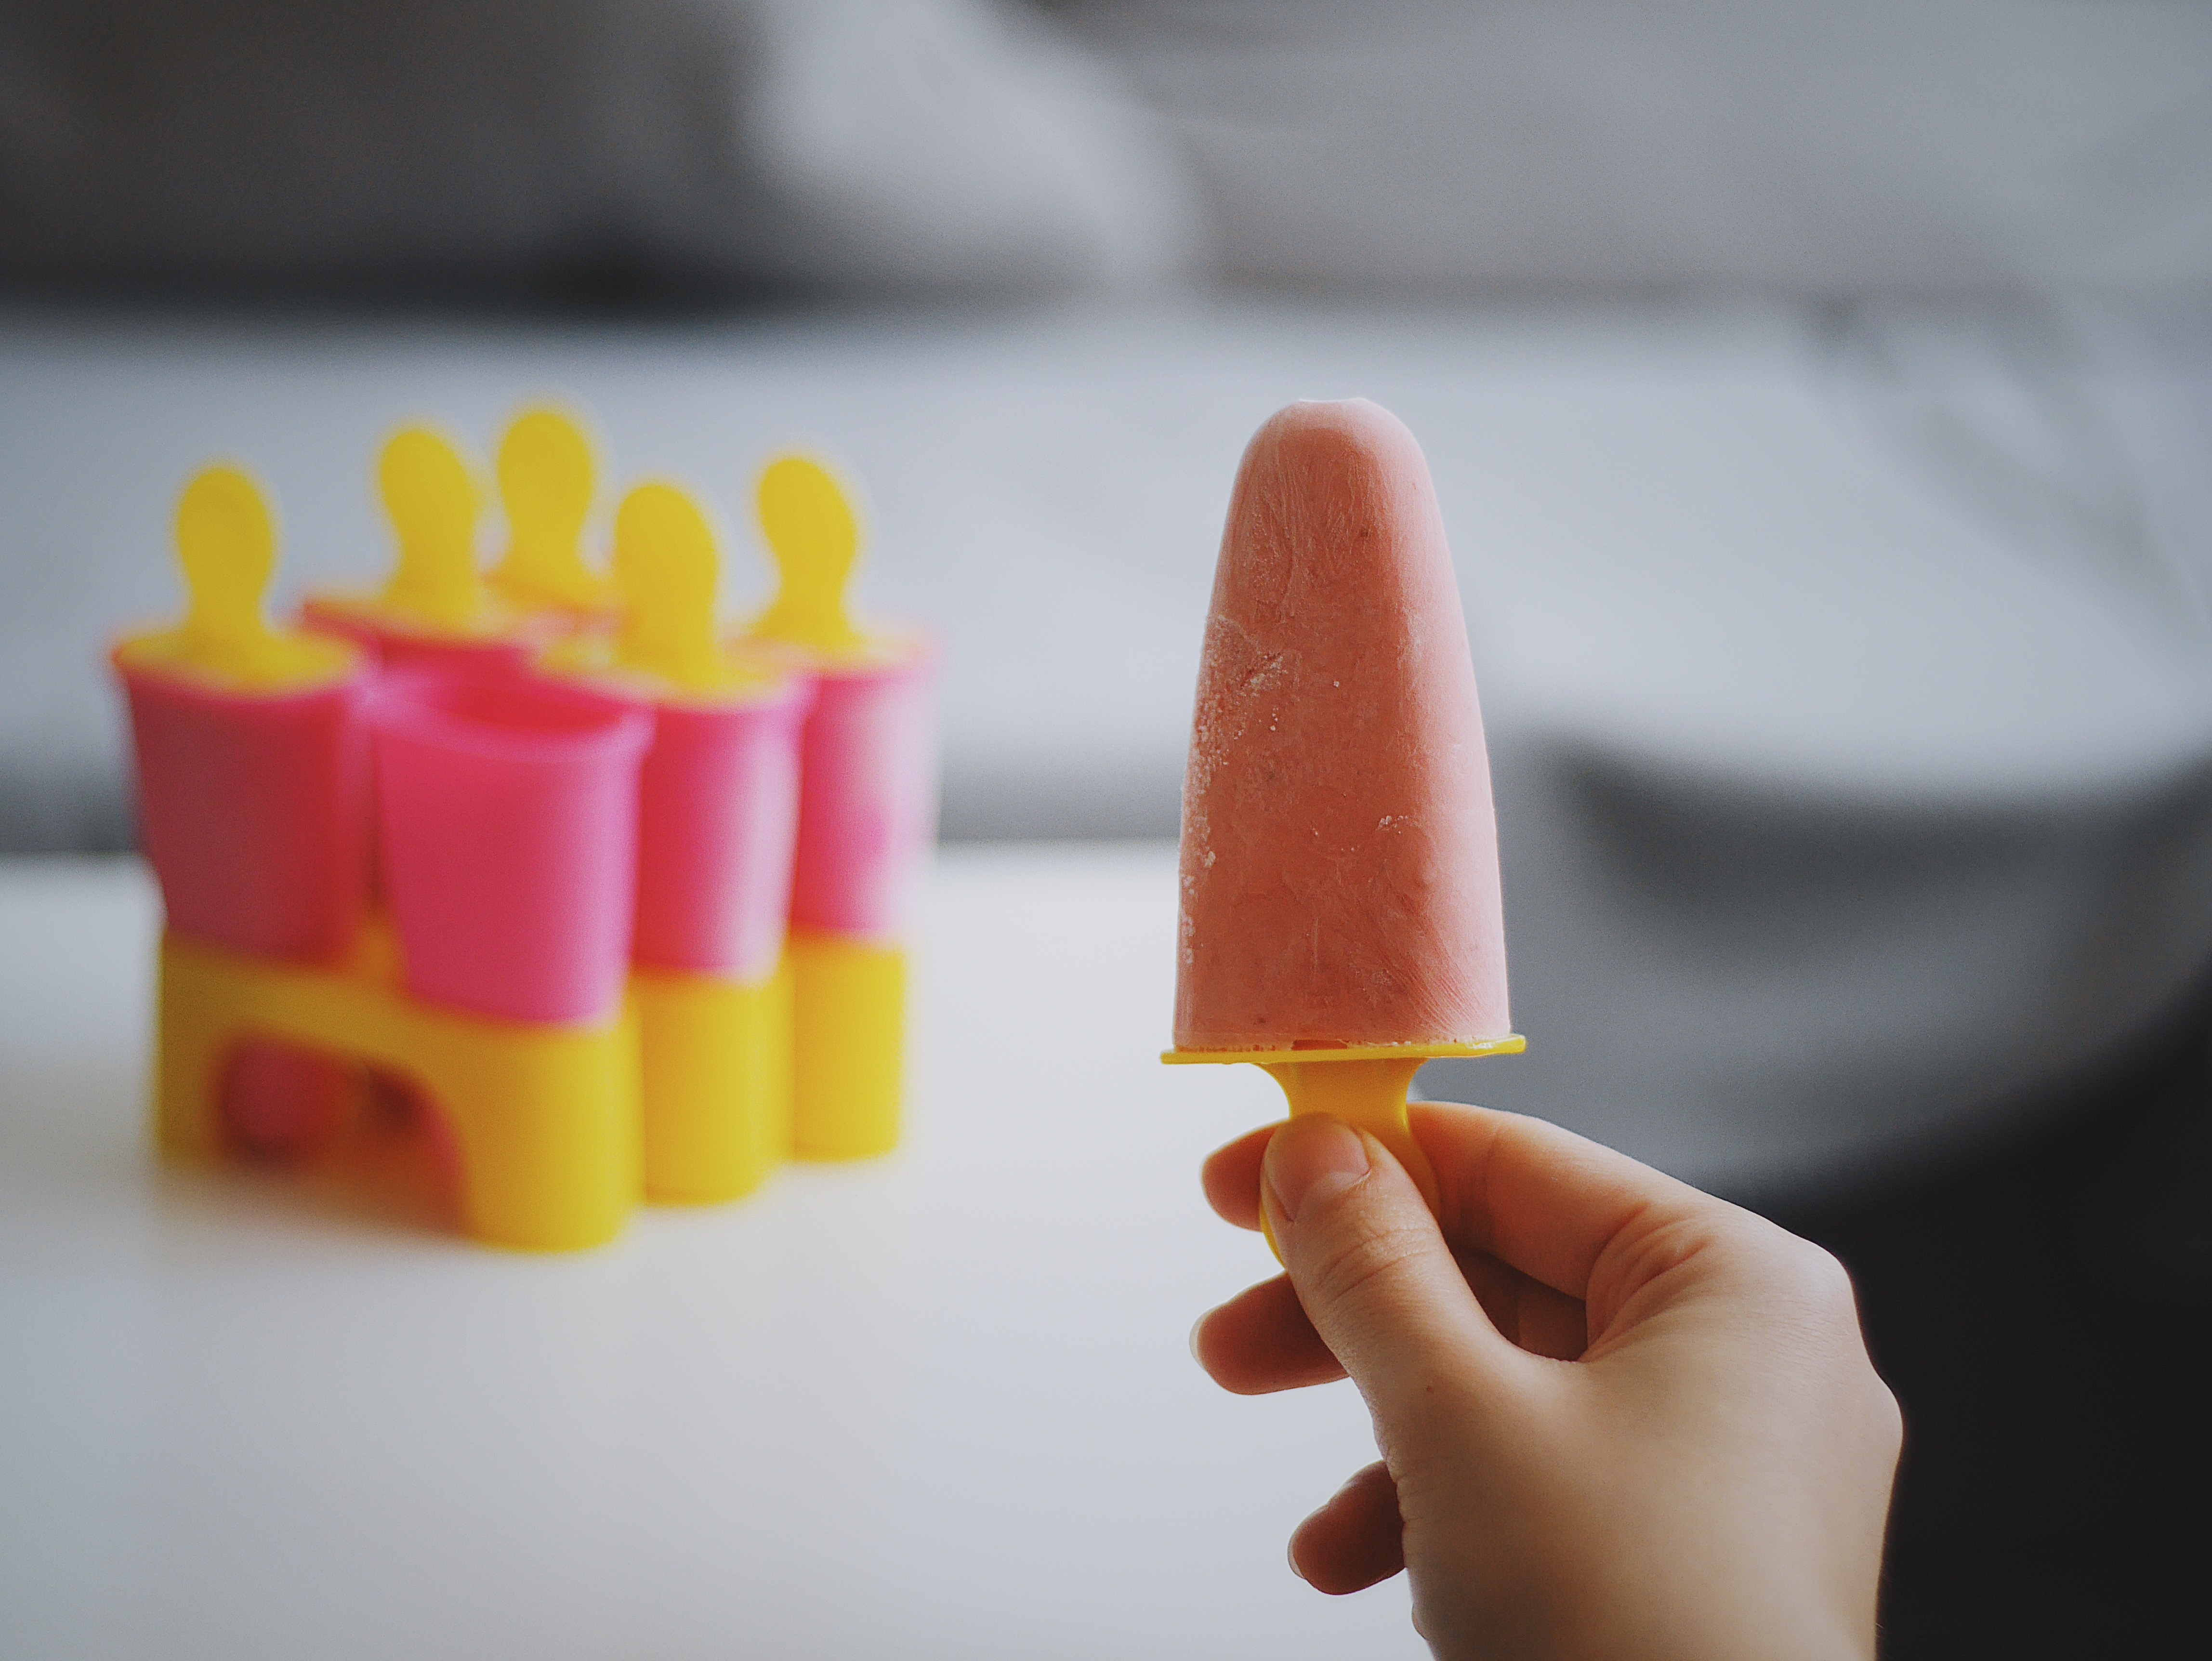
hand, finger, food, color, yellow, dessert, toy, flavor